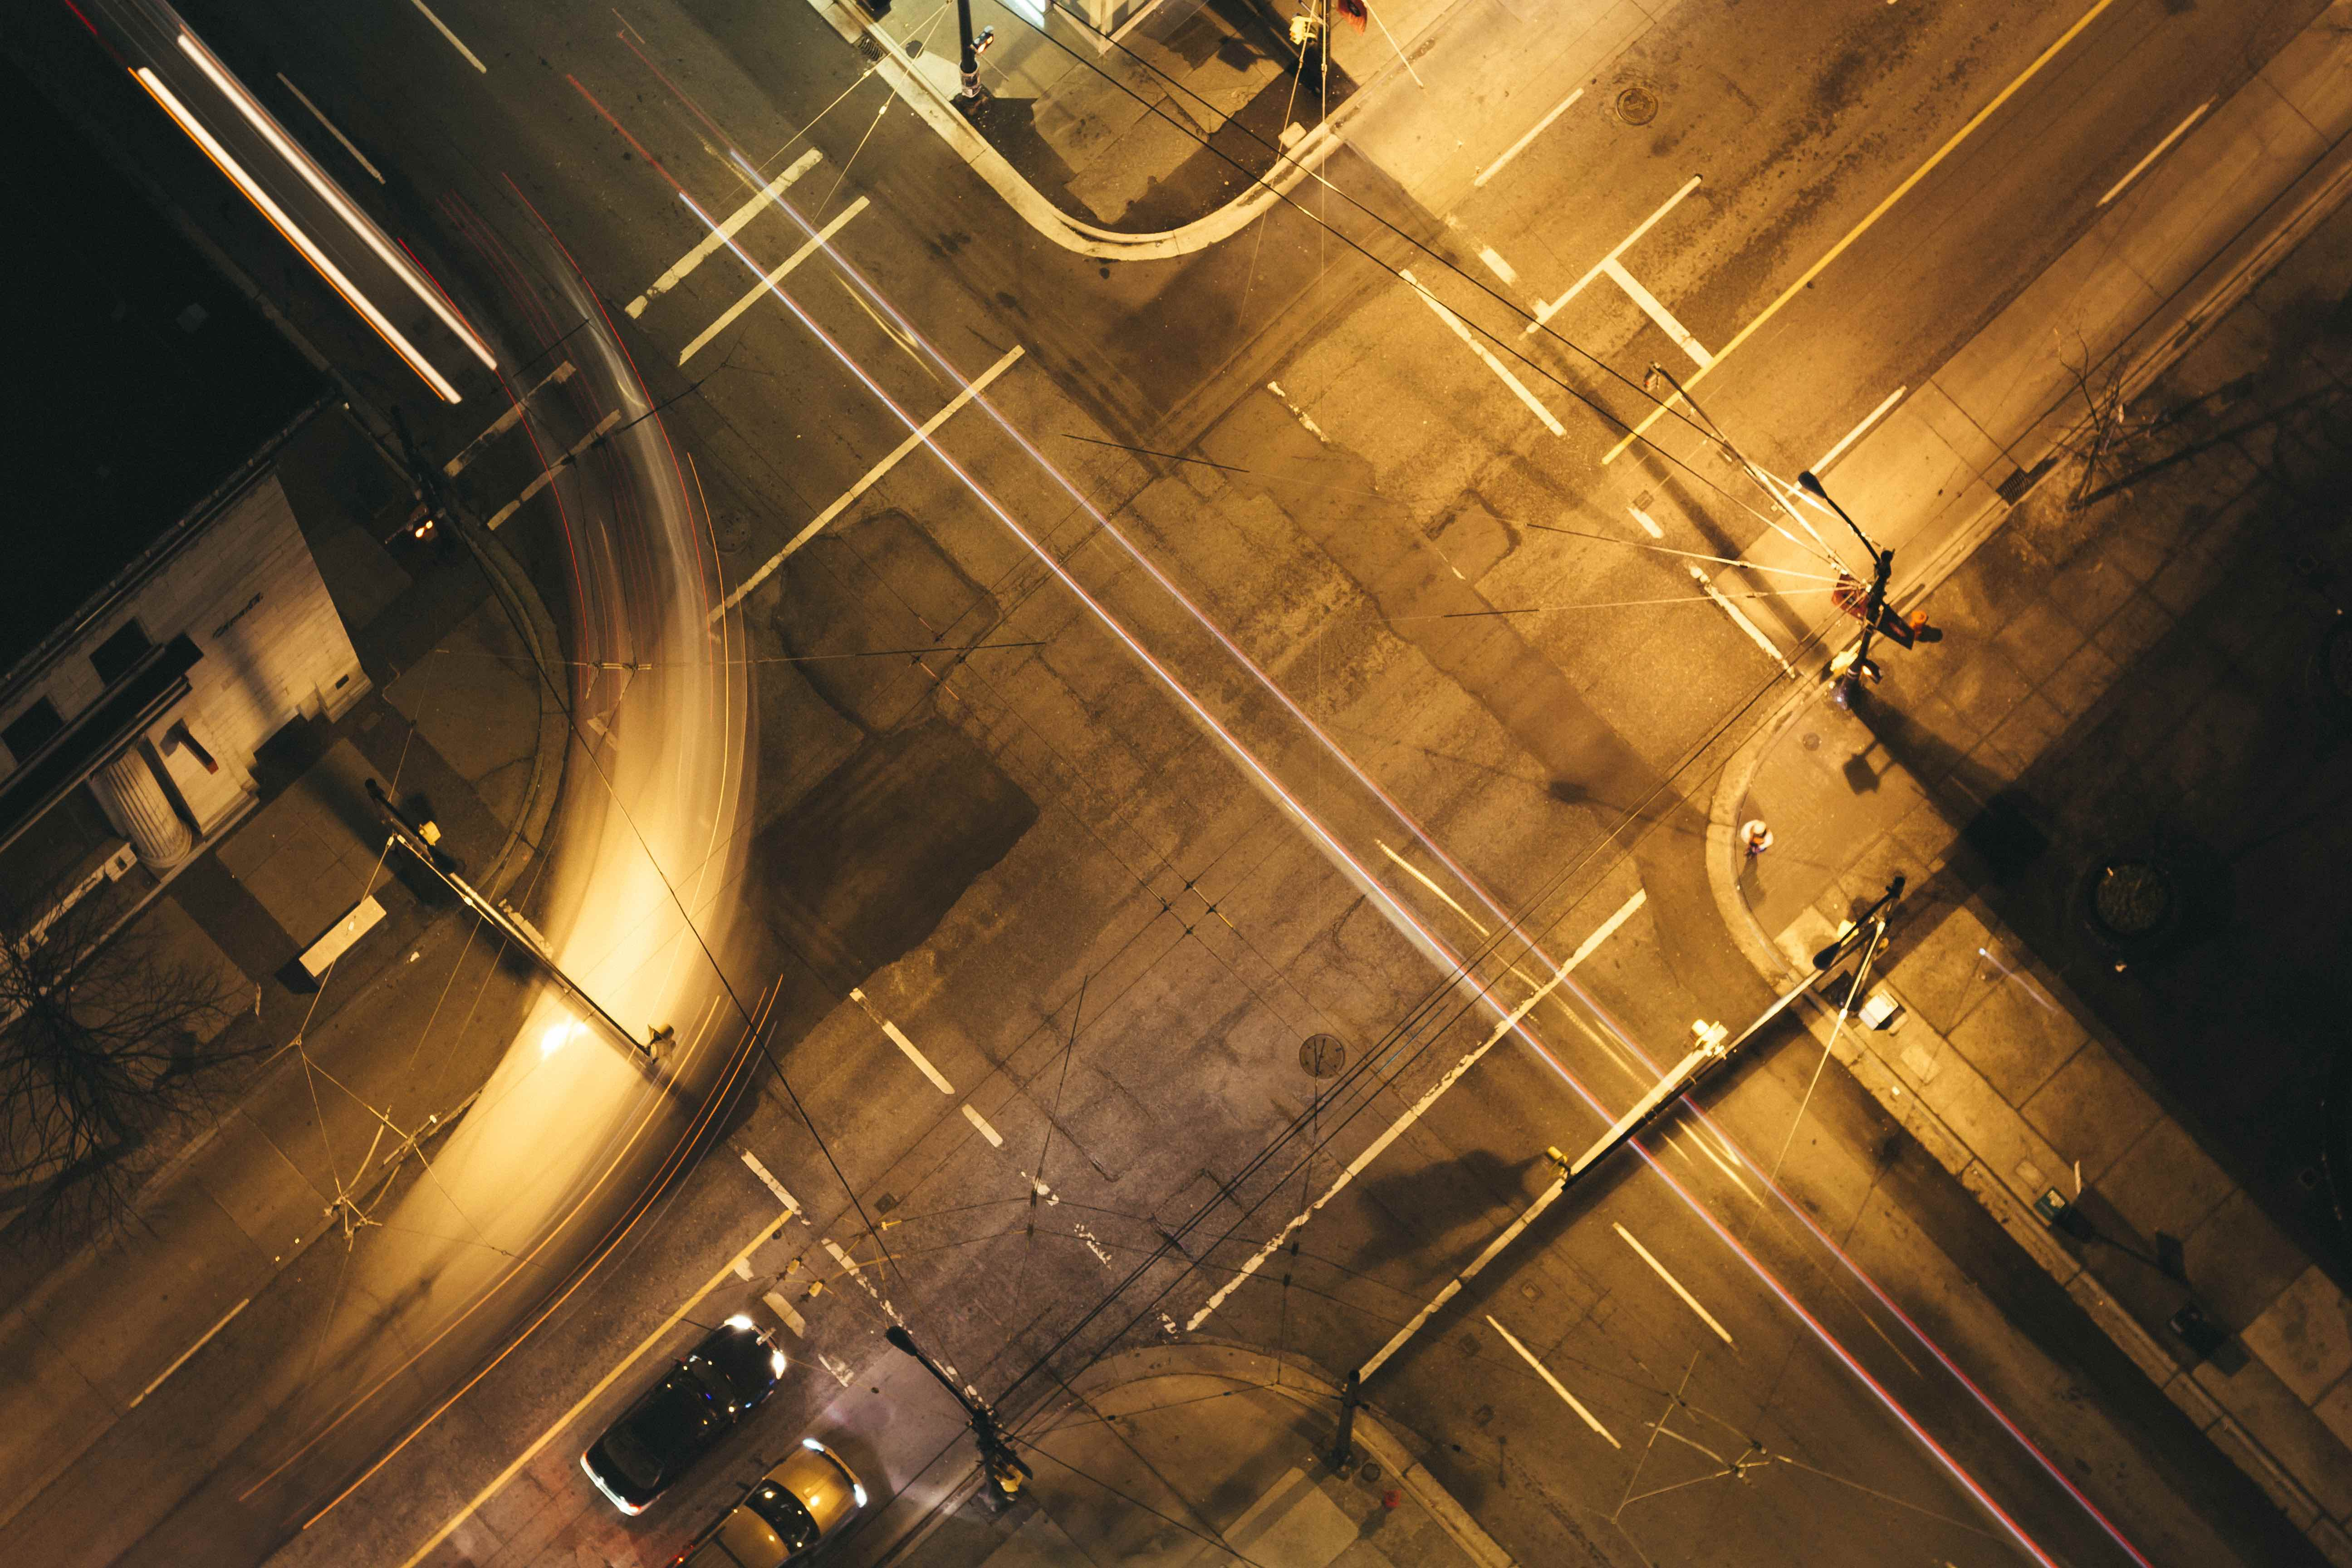
light, night, sunlight, reflection, space, darkness, lighting, shape, screenshot